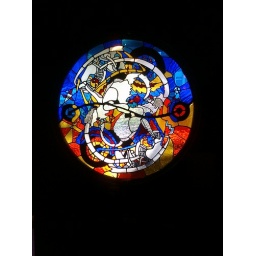
The stained glass window at the Hole in the Wall Saloon